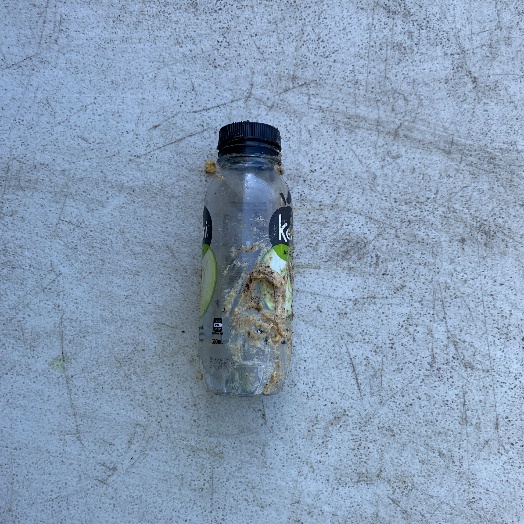
Label: Plastic